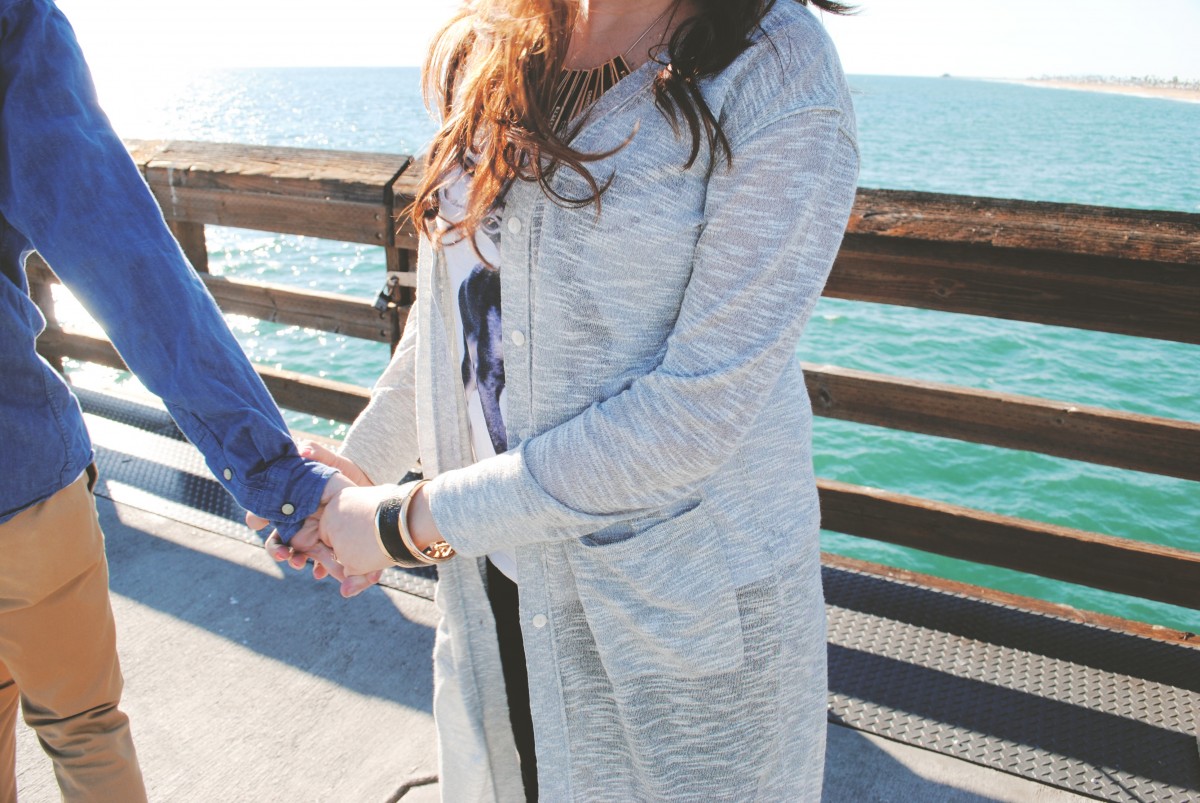
Tags: vacation, leg, love, spring, blue, clothing, holding hand, partner, friendship, material, textile